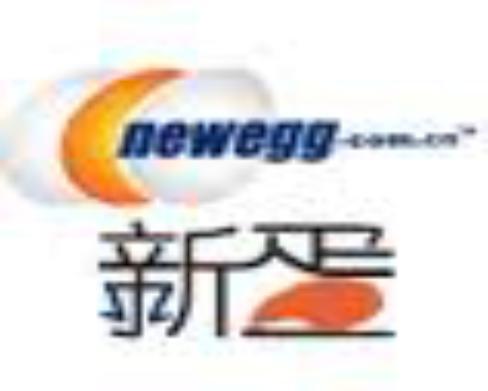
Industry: Others